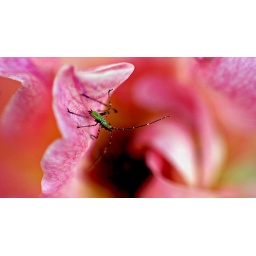
This little bug is about to head into the void in search of a pink rose treat.